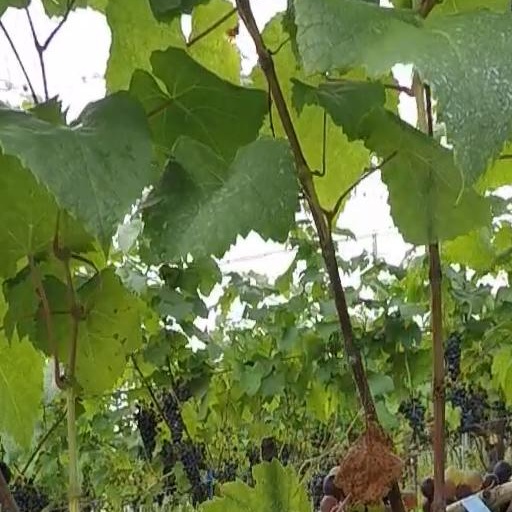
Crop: grape